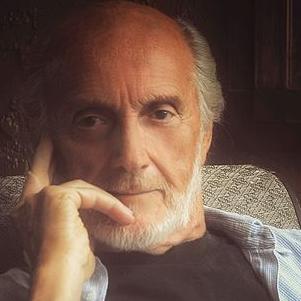
Age: 77